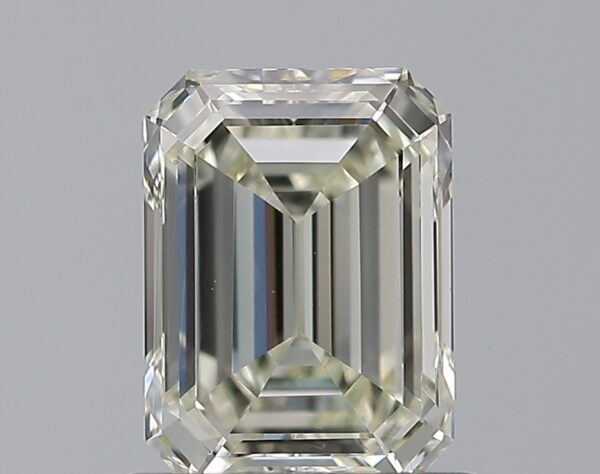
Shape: emerald
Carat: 0.83
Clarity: VS2
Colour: I
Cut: EX
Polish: EX
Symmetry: VG
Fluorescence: VS
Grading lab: GIA
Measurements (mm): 6.35 x 4.67 x 2.94